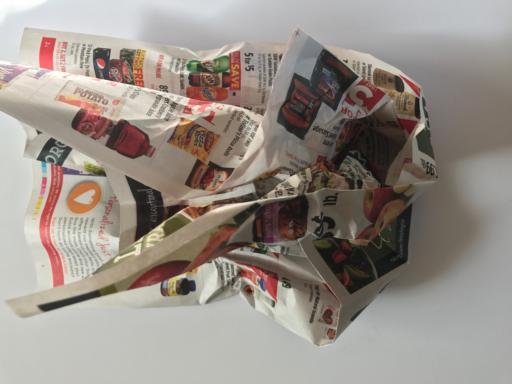
Waste category: paper